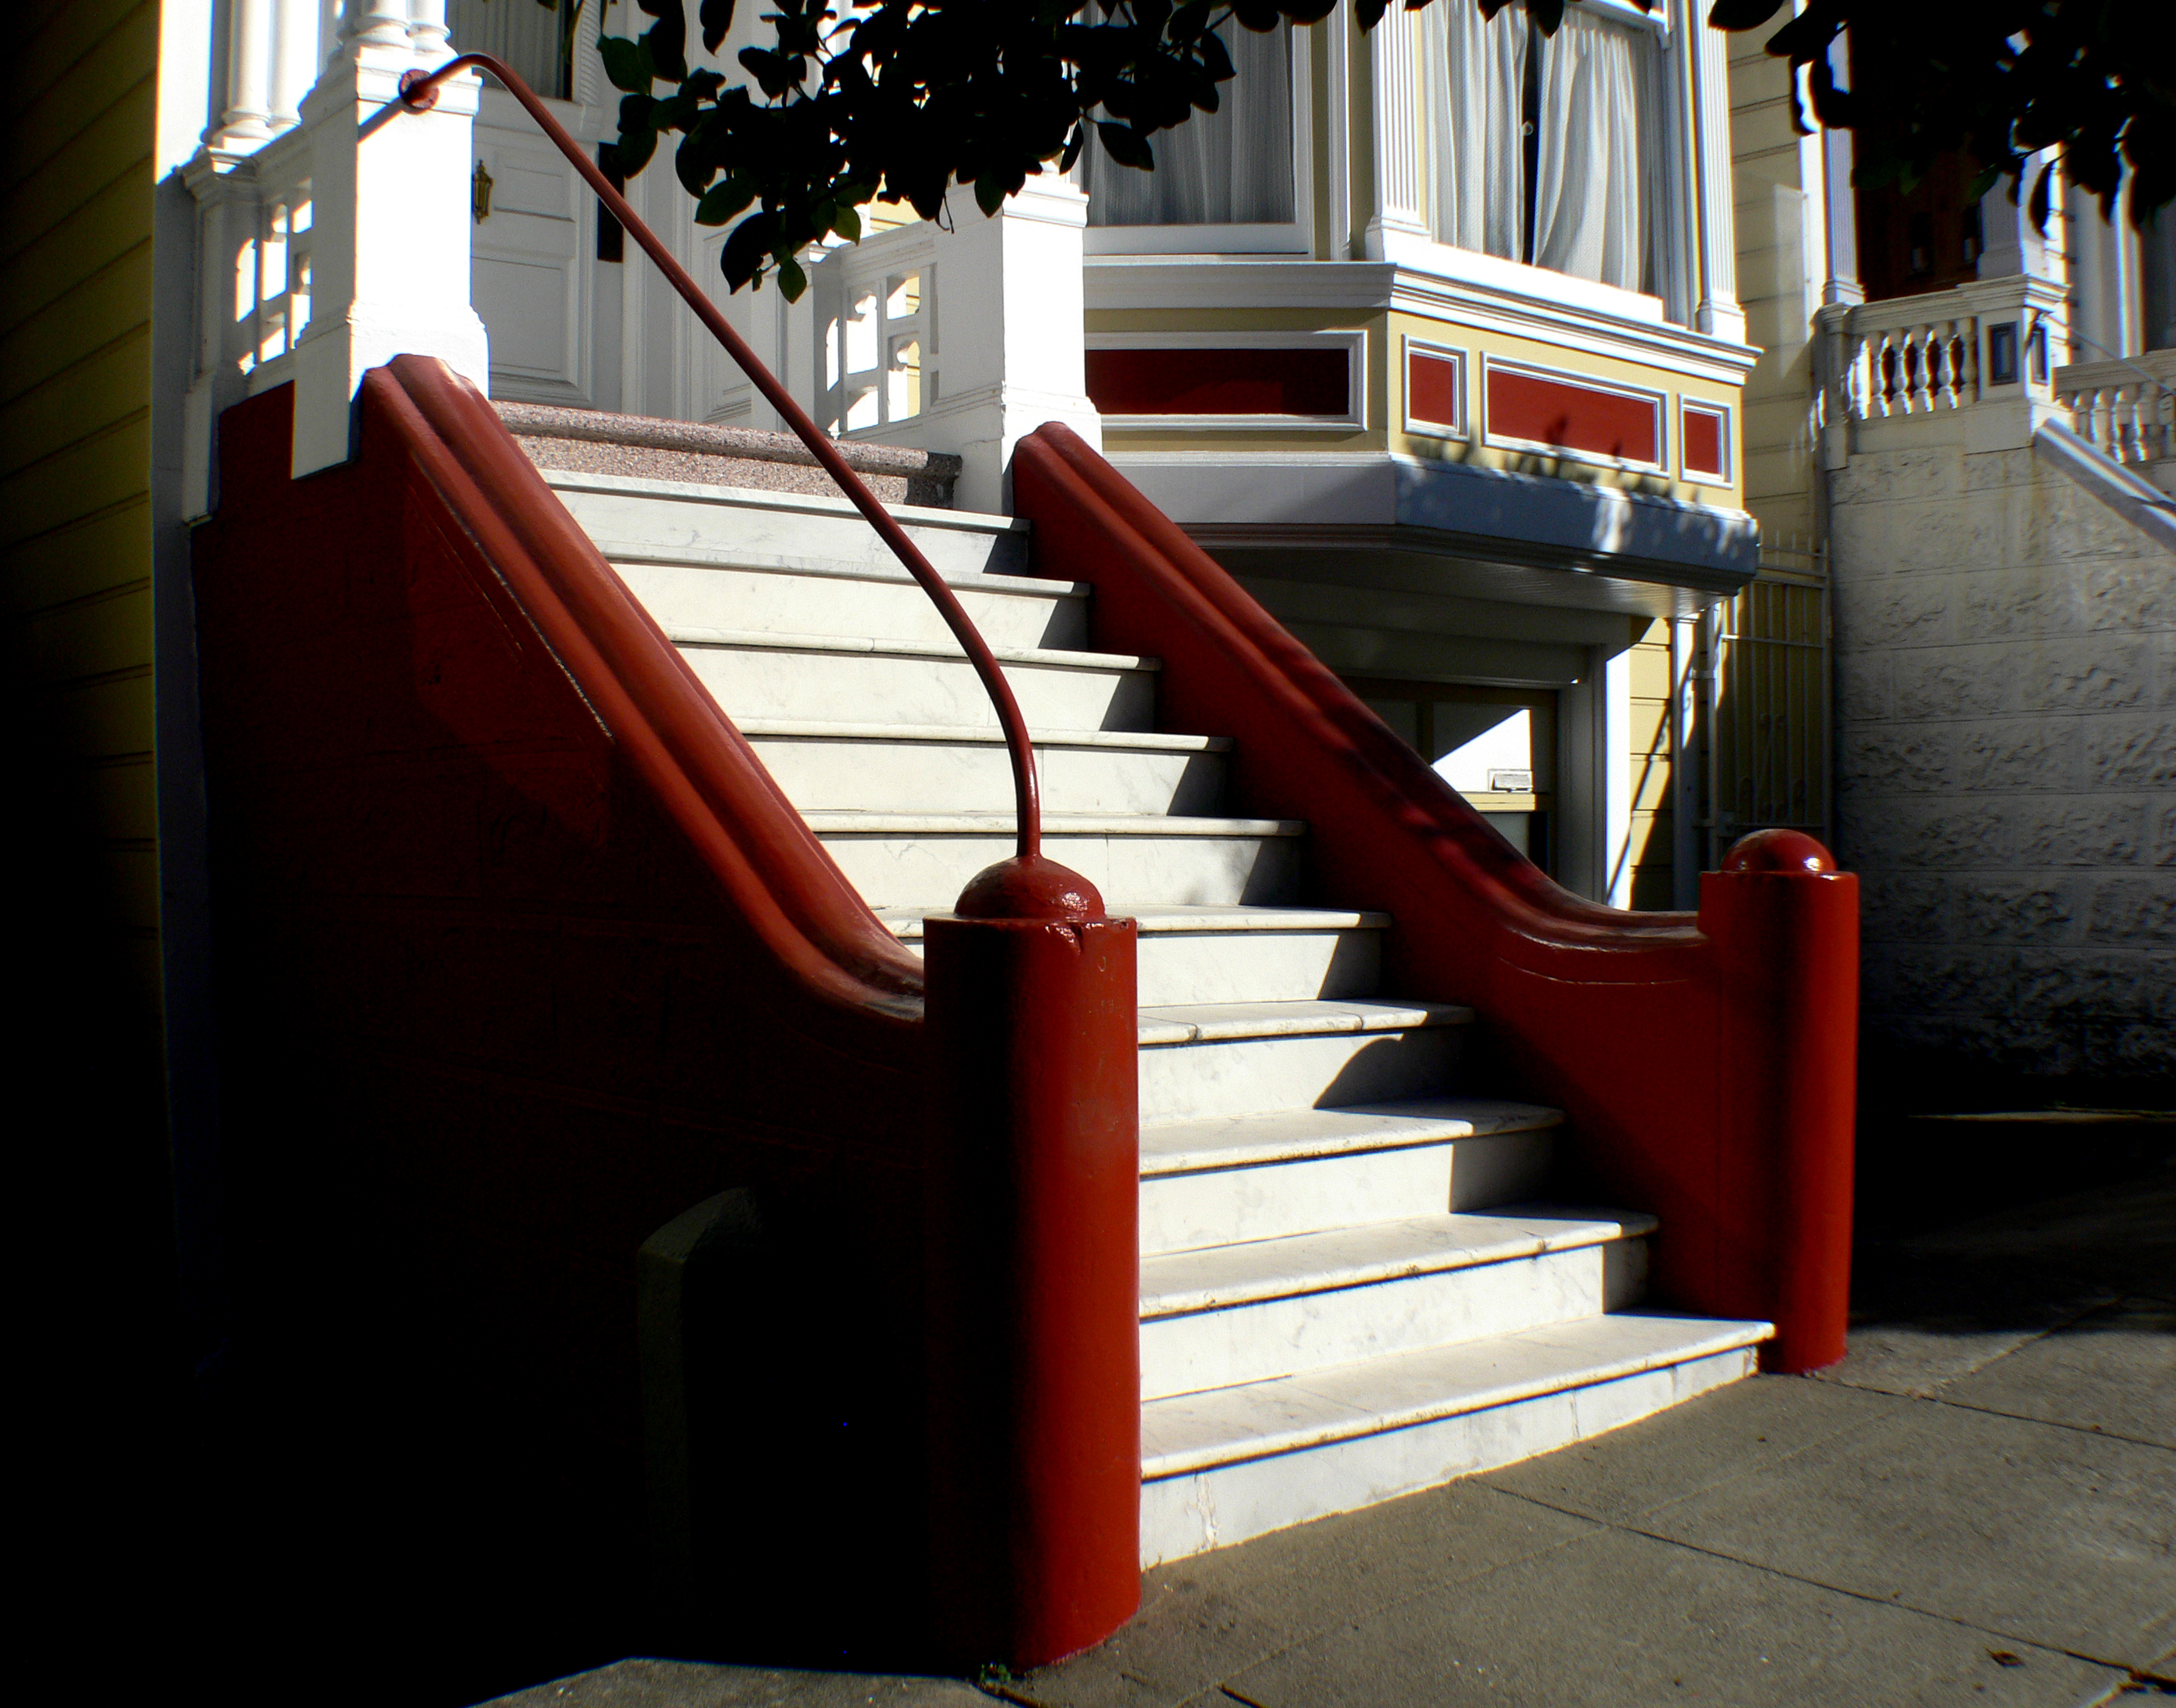
red, color, furniture, handrail, publicdomain, sanfrancisco, stairs, houses, paintedladies, almosquare, victorian, shape, outdoor structure, publicdomaindedicationcc0